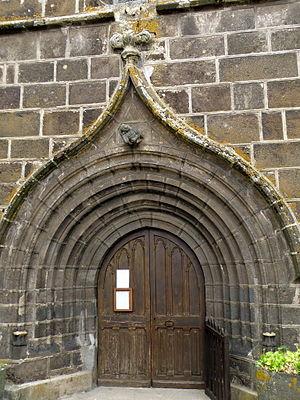
Le Brignon, comm. de la Haute-Loire, France (région Auvergne). Portail de l'église Saint-Martin.
Le Brignon est une commune française située dans le département de la Haute-Loire en région Auvergne-Rhône-Alpes.